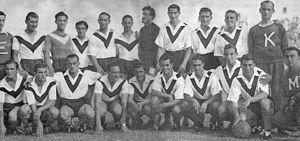
Le Club Atlético Vélez Sarsfield est un club omnisports argentin particulièrement connu pour son équipe de football, fondé le 1ᵉʳ janvier 1910 et basé à Buenos Aires.